M252 mortar

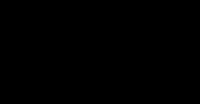
Three 81mm M29 Mortar rounds, M374A2 (High Explosive), M375A2 (White Phosphorus), and M301A3 (Illumination).

While the M252 does fire a weapon-specific series of ammunition, it can also fire rounds from the M29 Mortar (only at charge 3 or below though). The M252 Mortar can fire the following principal classifications of training and service ammunition: